Acer Predator

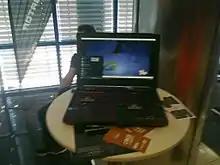
Acer Predator 15

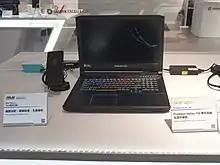
Acer Predator Helios 700

Acer's US$8,999.99 range gaming laptop that runs as powerful as a desktop with 2 Nvidia GTX 1080 GPUs in SLI. It comes with 64 GB of RAM and 1 TB of SSD.